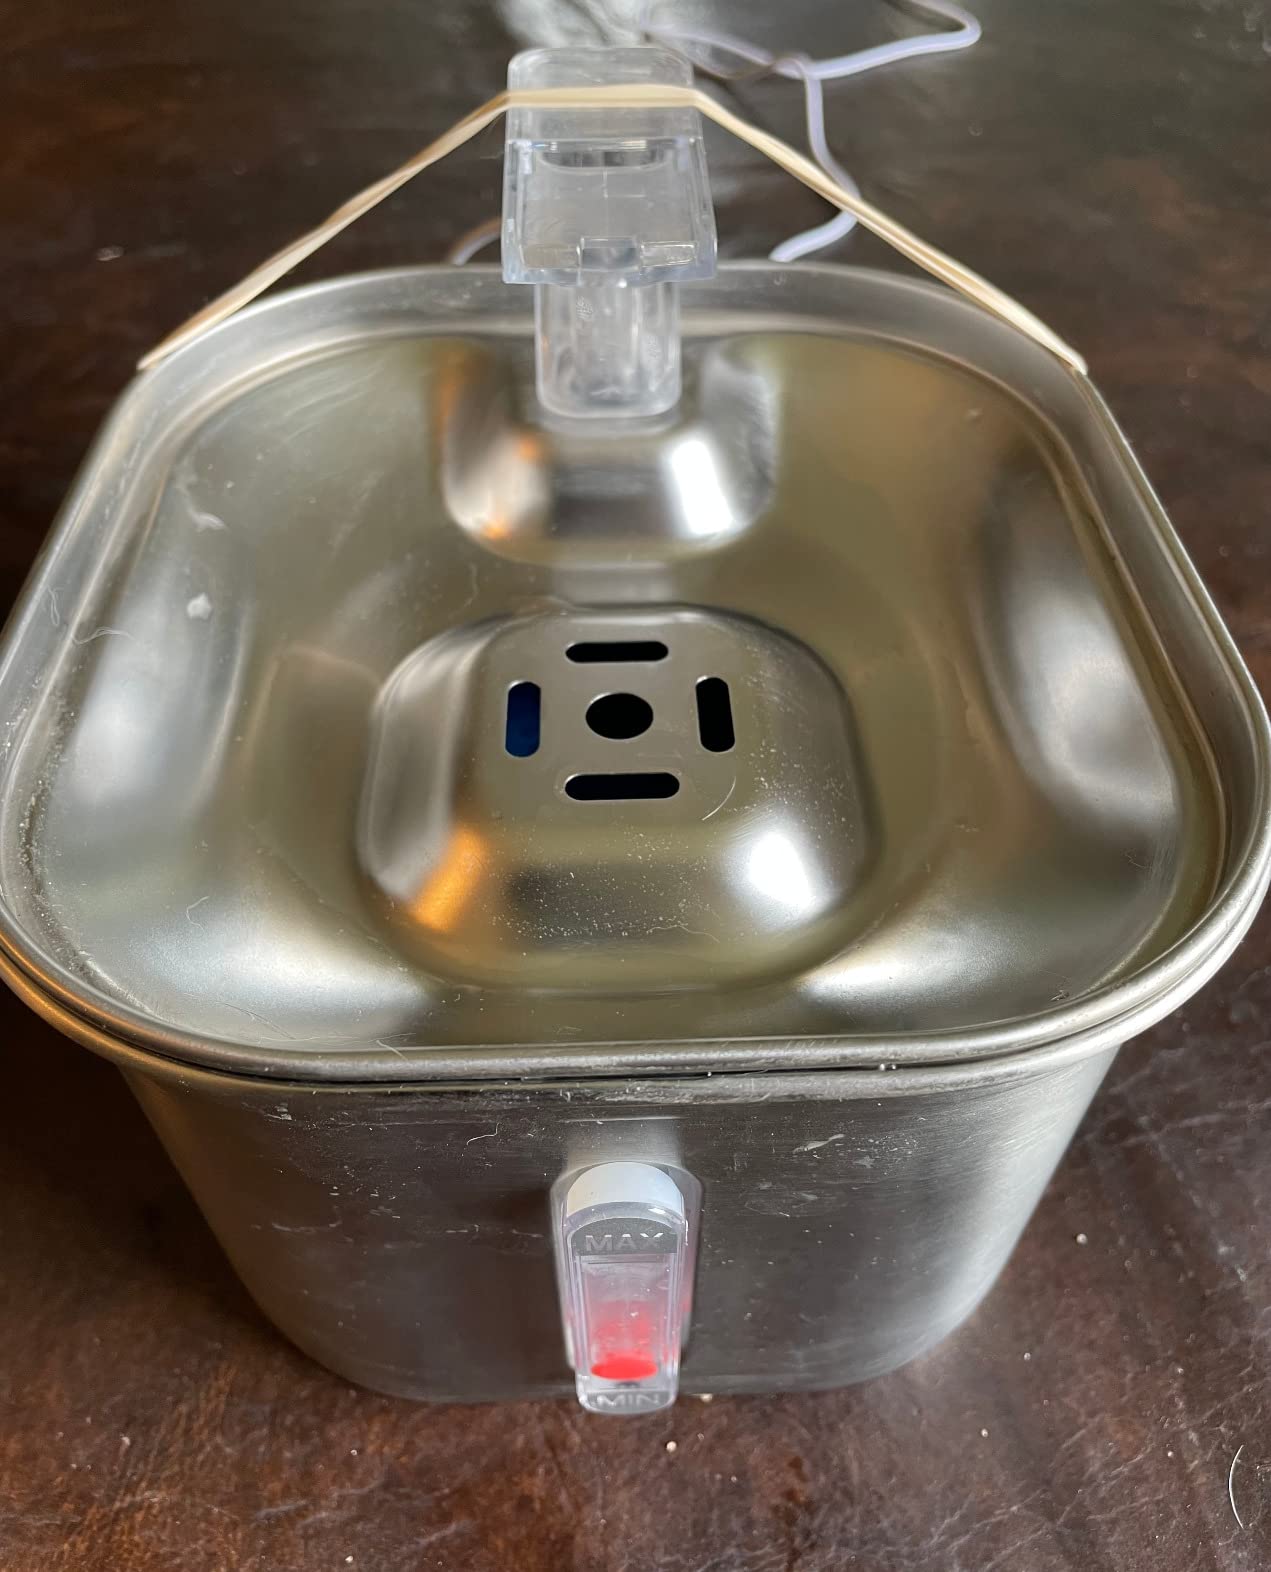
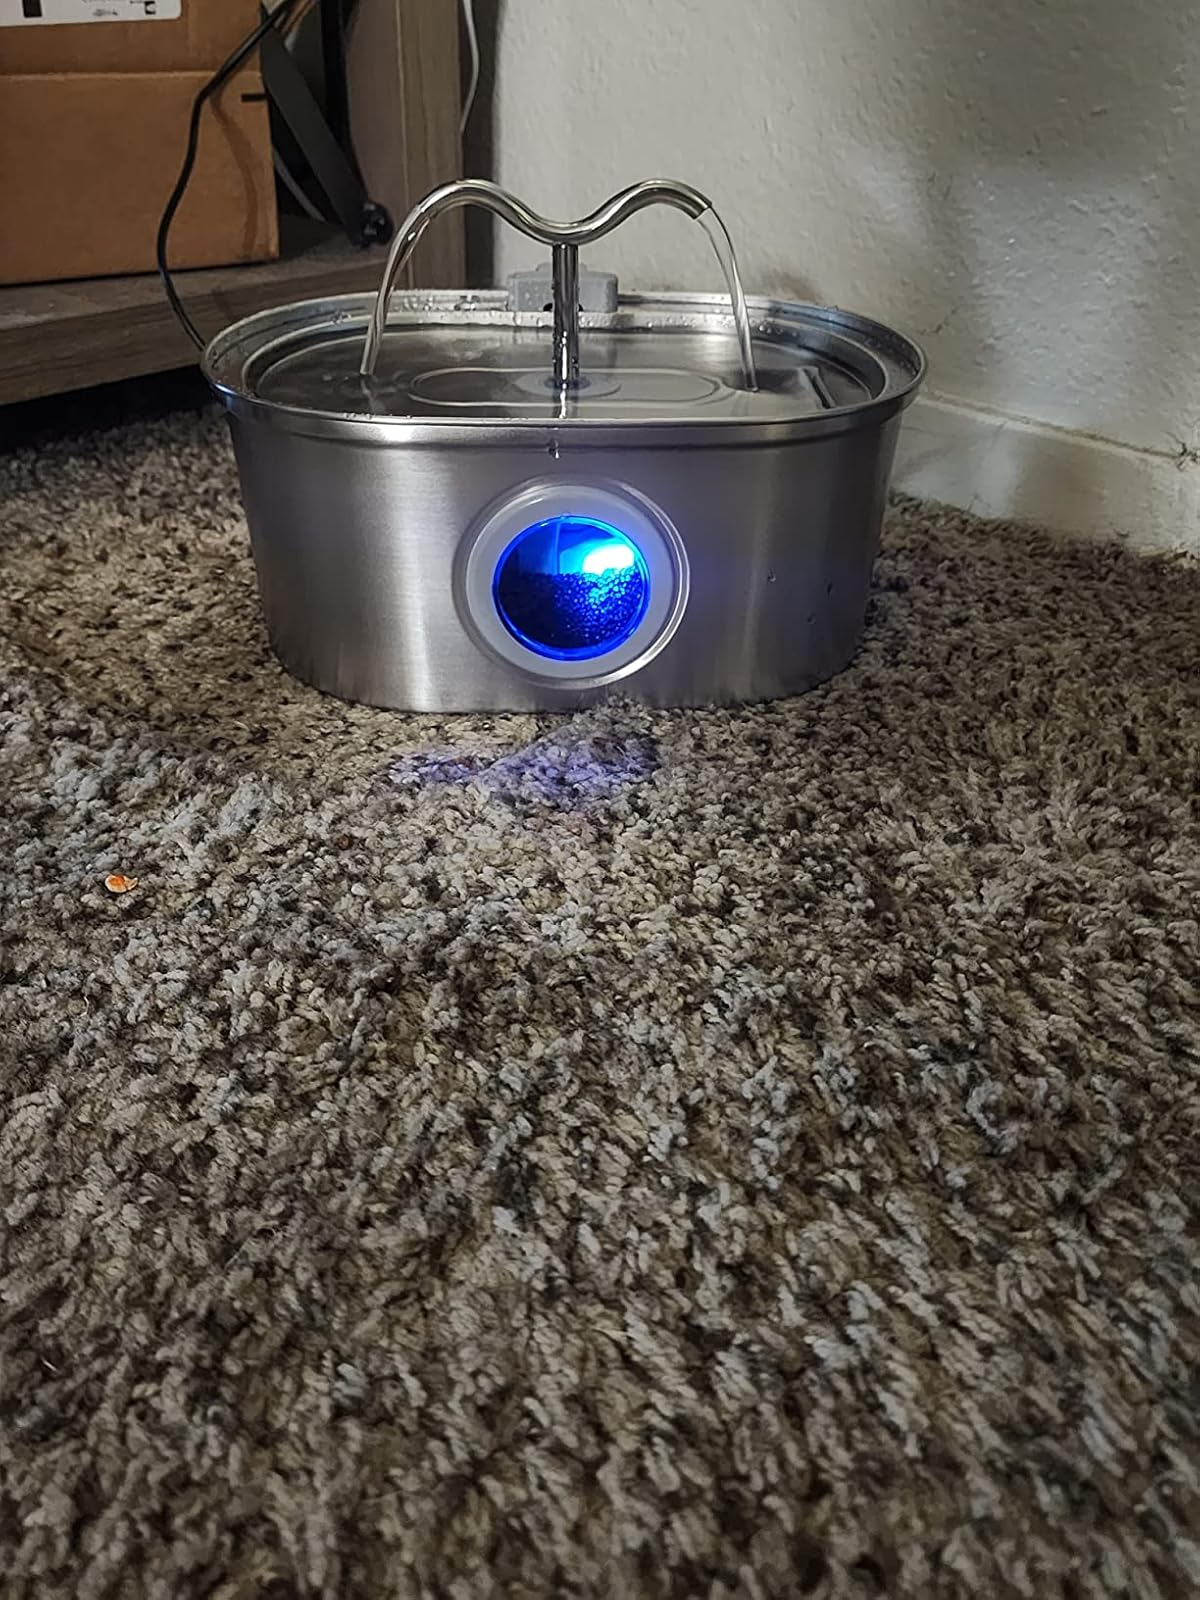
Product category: items_bowl
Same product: no